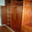
Label: wardrobe